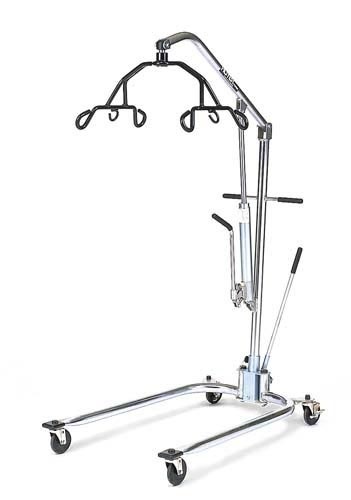
Hoyer  Hydraulic Lifter With 4/6-point Cradle
With 4/6 Point Cradle * Weight Capacity 400 Lbs. * Innovative 6-point Cradle Works With An Array Of Hoyer Slings Including 4-point And 2-point Slings * Extended Reach Means Floor Pick-up Capabilities * Adjustable Legs * Cradle Design Minimizes Sway * Long-wearing Chrome Finish Maintains Appearance * Base Dim: L 41 W 24 - 39.5 H 5.5 * Sling Not Included * 1 Year Warranty * Reimbursement Code Suggested Code: E0630
Brand: CMS
Category: Business & Industrial > Medical > Medical Equipment > Patient Lifts > Mobile Lifts